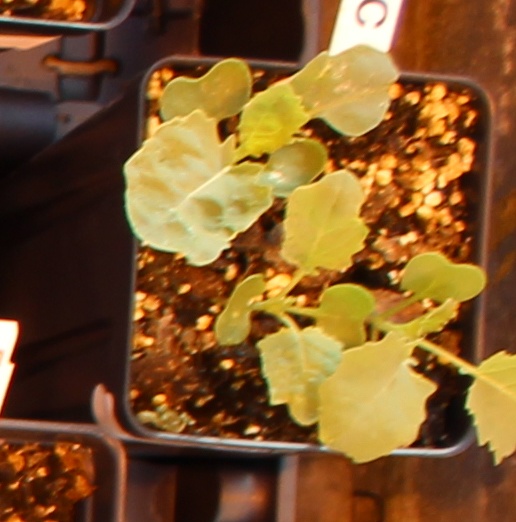
Label: Canola